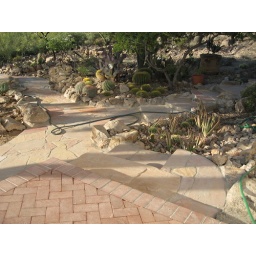
same view showing steps at right coming off brick patio under kitchen window